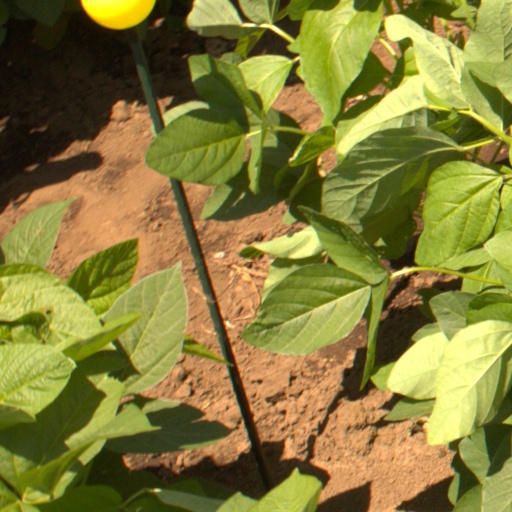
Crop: soybean